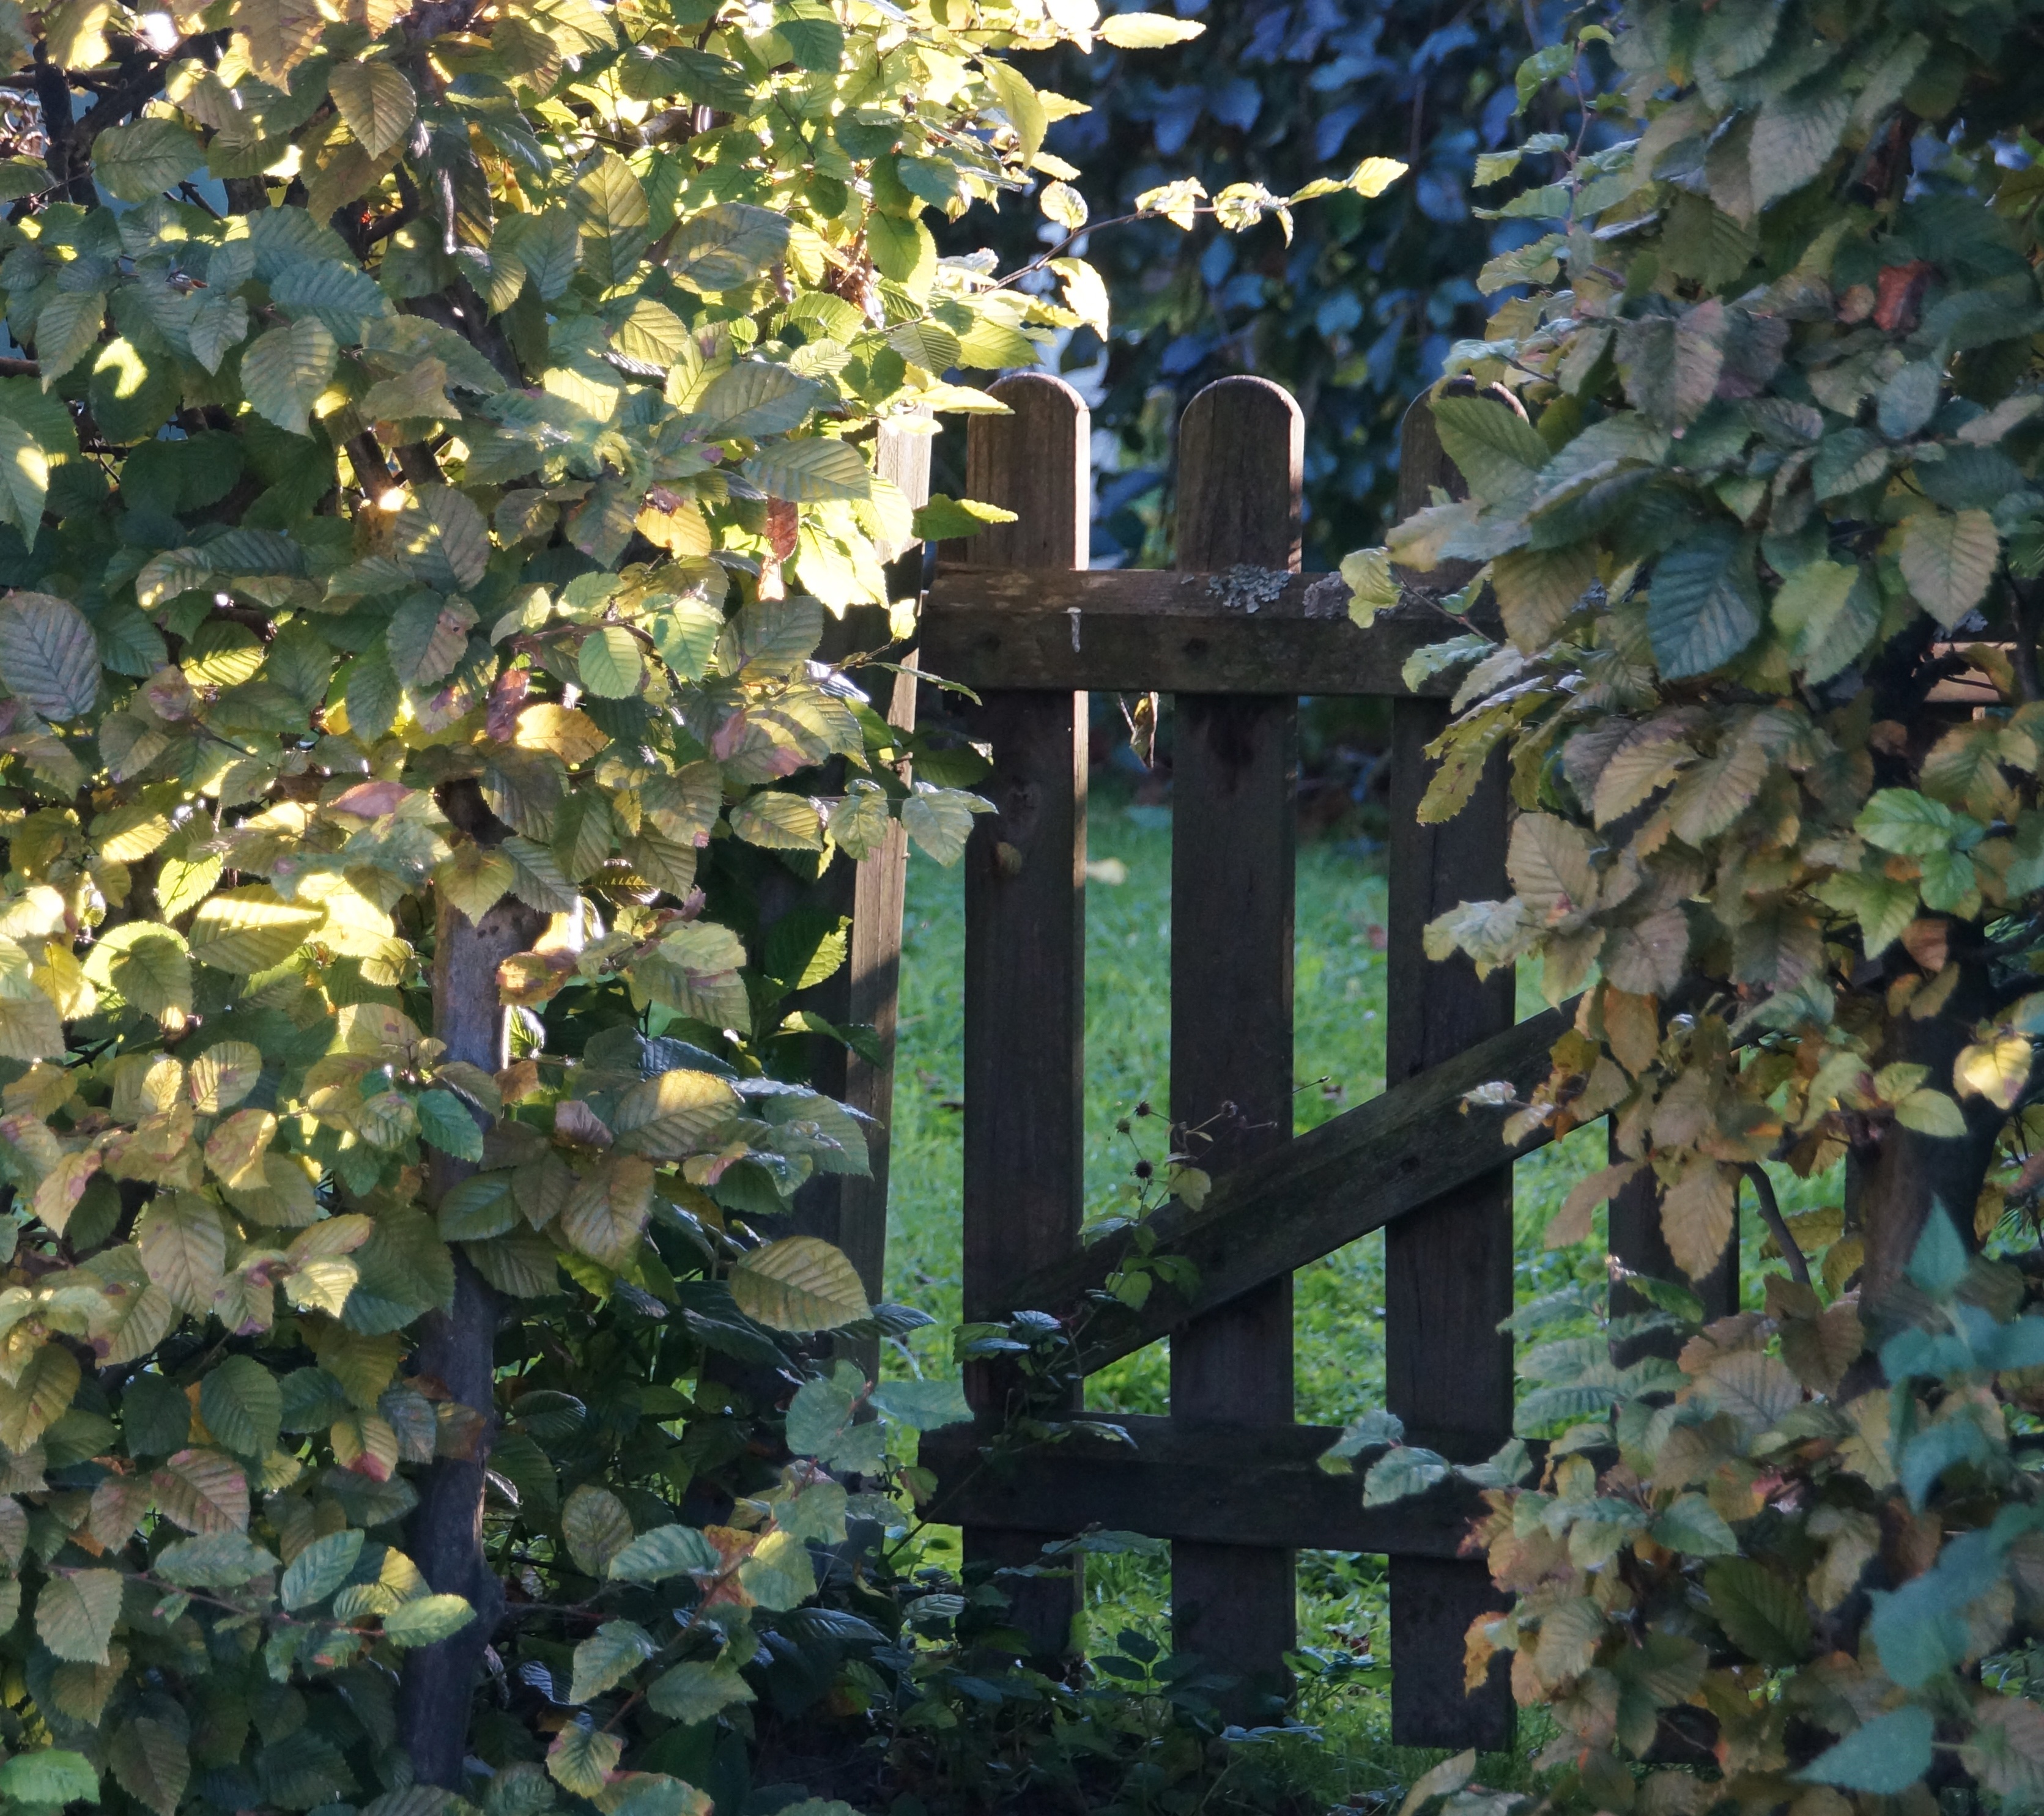
tree, nature, plant, leaf, flower, atmosphere, wild, green, ivy, autumn, botany, garden, gate, shrub, shrubs, border, locked, input, hedge, garden fence, wood fence, flowering plant, garden gate, allotment, front yard, woody plant, land plant